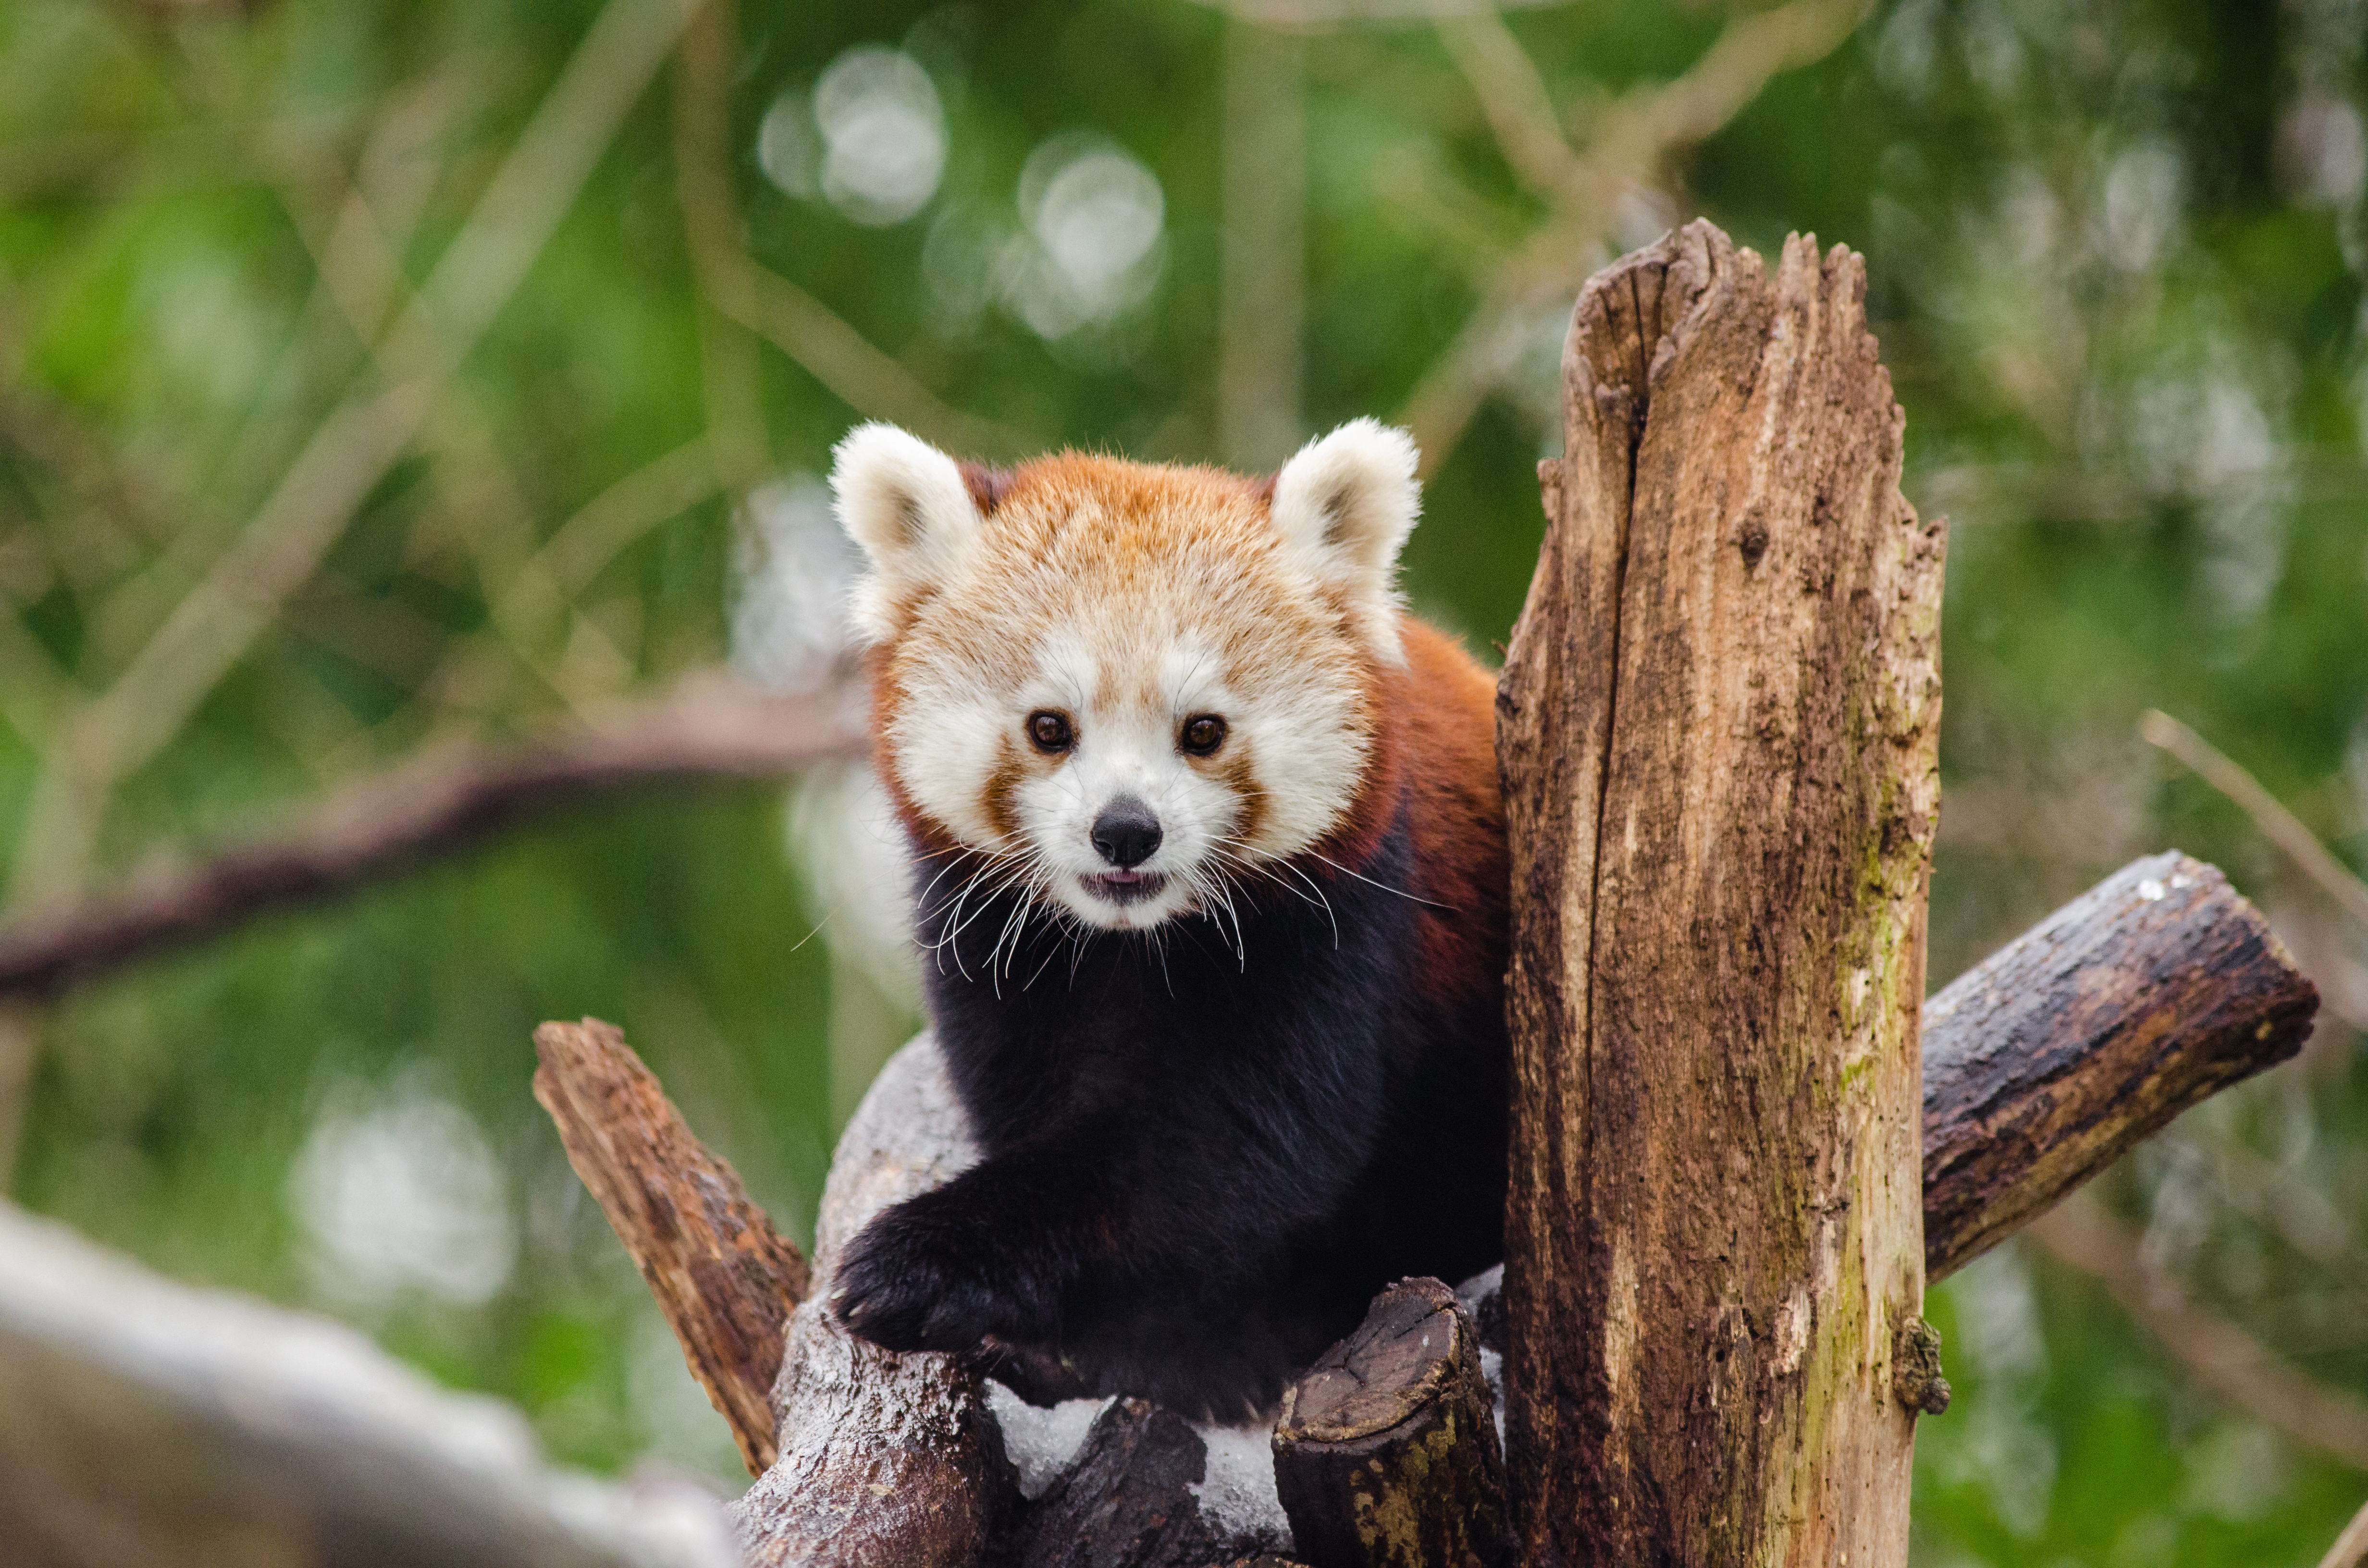
tree, bokeh, animal, cute, bear, wildlife, zoo, red, mammal, nikon, fauna, red panda, panda, endangered, vertebrate, germany, deutschland, baum, adorable, tele, d7000, roter, kleiner, niedlich, species, tierpark, bedroht